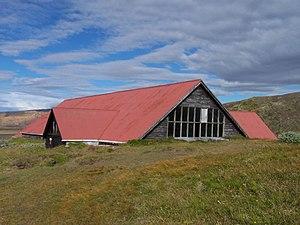
Stöng ou Stöng í Þjórsárdal est un site archéologique d'Islande situé dans le Sud du pays, dans la Þjórsárdalur. Il s'agit des restes de fermes vikings datant du Xᵉ ou du XIᵉ siècle et vraisemblablement détruites en 1104 au cours d'une éruption de l'Hekla, le volcan voisin.